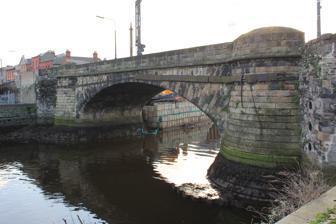
Building: Ringsend Bridge
Country: Ireland
Year built: 1812
Bridge over the River Dodder in Ireland Ringsend Bridge Ringsend Bridge from the west side of the Dodder looking southeast Coordinates 53°20′30″N 6°13′44″W / 53.341724°N 6.228857°W / 53.341724; -6.228857 Crosses River Dodder Other name(s) Charlotte Bridge Maintained by Dublin City Council Preceded by 1st Ringsend Bridge (1650 - 1739) 2nd Ringsend Bridge (1739 - 1782) 3rd Ringsend Bridge (1786 - 1787 - incomplete) 4th Ringsend Bridge (1789 - 1802) Characteristics Material Wicklow granite Total length ~23.77m Width ~8.22m No. of spans 1 History Construction start 1803 Construction end 1812 Location Ringsend Bridge is a bridge over the River Dodder in Dublin , Ireland. The current bridge was opened in 1812 after the previous structure was destroyed in a flood in 1802. The bridge is part of the R802 regional road and is part of Bridge Street. History In 1623 Richard Morgan first petitioned Dublin Corporation to build a bridge but this was declined. A bridge was built in 1650 and this lasted until 1739 when it was washed away in a flood, as mentioned in the Pembroke Estate Papers. The new bridge lasted only until 1782 when another flood destroyed the structure. 1786 bridge A replacement bridge was begun in 1786 but was destroyed by yet another flood the following year. An illustration by John James Barralet from 1787 shows people clambering over makeshift planks attached to the collapsed bridge. 1789 bridge A fourth bridge was built from 1787-89 after a competition was held but this succumbed to a flood in December 1802 when over 3 inches of rain fell in 24 hours. Prior to its destruction, it was described as being of "very solid and judicious construction" with a Mr. Black being noted as the contractor. The same storm also destroyed Ormonde Bridge and Lucan Bridge on the nearby River Liffey. Modern bridge The current structure was begun in 1803 and finally completed in 1812. It appears to have been both designed and built by Dublin Corporation. It is a single arch of elliptical shape. The bridge notably has spandrel walls constructed as extensions of the voussoirs and features cornes de vache in the French style. The bridge was originally named Charlotte Bridge for Princess Charlottle , daughter of the Prince Regent, later George IV . External links Picture of the ruined bridge in 1787 References